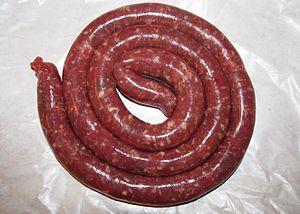
La saucisse de Bra est une charcuterie produite à Bra et dans les localités avoisinantes, dans le Piémont, en Italie. Elle est reconnue comme produit agroalimentaire traditionnel italien. Cette saucisse est à base de viande maigre de bœuf et de graisse de porc.